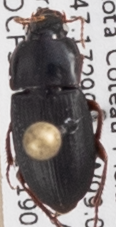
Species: Harpalus opacipennis
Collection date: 2019-07-02
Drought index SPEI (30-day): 0.794
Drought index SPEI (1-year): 0.786
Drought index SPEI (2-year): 0.114